Amin al-Husseini

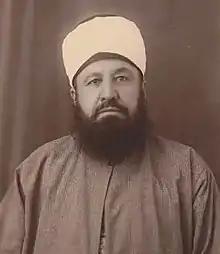
Al-Husseini's mentor, Muhammad Rashid Rida, a Syrian Sunni cleric noteworthy for his vehement opposition to Zionist movement and Western ideals

Amin al-Husseini was born around 1897 in Jerusalem, the son of the mufti of that city and prominent early opponent of Zionism, Tahir al-Husayni.